Great Tea Race of 1866

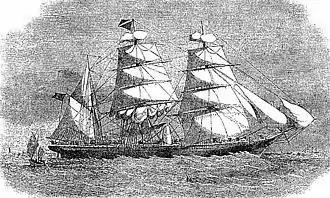

The tea trade from China was a large undertaking. MacGregor lists 57 ships sailing in the 1866-67 tea season, with a clear "caveat" that not every ship is listedonly the ones that he had researched. Over the season, these sailed from several ports: Fuzhou, Hankou (Hankow), Shanghai, Wusong (Woosung), Canton and Hong Kong. Most departure dates stretch from the end of May 1866 through to February 1867. In May 1866, 16 of the best clippers had assembled at the Pagoda Anchorage on the Min River, downriver from Fuzhou. The quickest ships, as judged by the agents based in China, would be loaded first. However, it was not always the fastest that sailed firstmuch depended on the tonnage of the vessel and the standing and influence of the local agent.